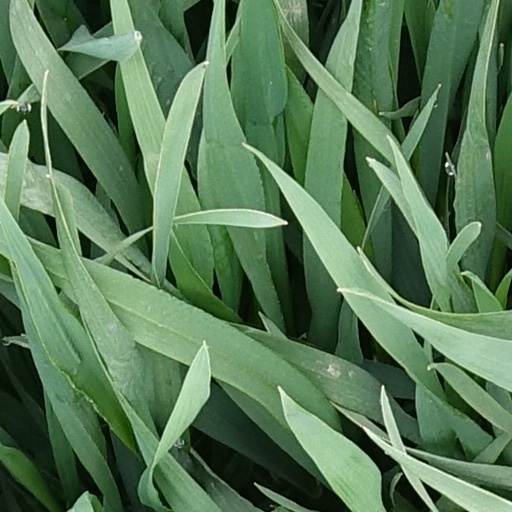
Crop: wheat